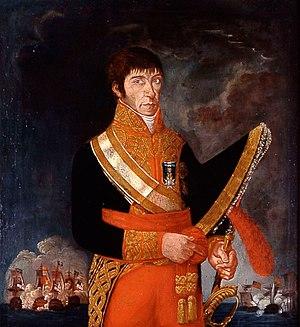
Baltasar Hidalgo de Cisneros était un officier de marine et administrateur colonial espagnol. Il s’éleva jusqu’au grade d’amiral et fut le dernier vice-roi de la vice-royauté du Río de la Plata ayant pouvoir effectif sur tout le territoire de ladite vice-royauté ; celui qui fut désigné son successeur par le Conseil de régence d’Espagne et des Indes, Francisco Javier de Elío, ne parvint à gouverner, durant l’année 1811, que la seule ville de Montevideo.